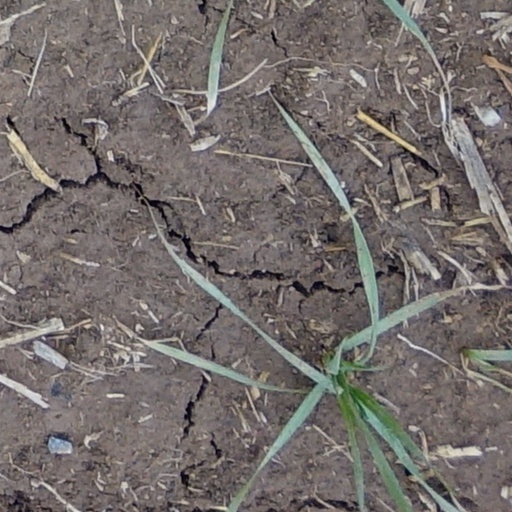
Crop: wheat